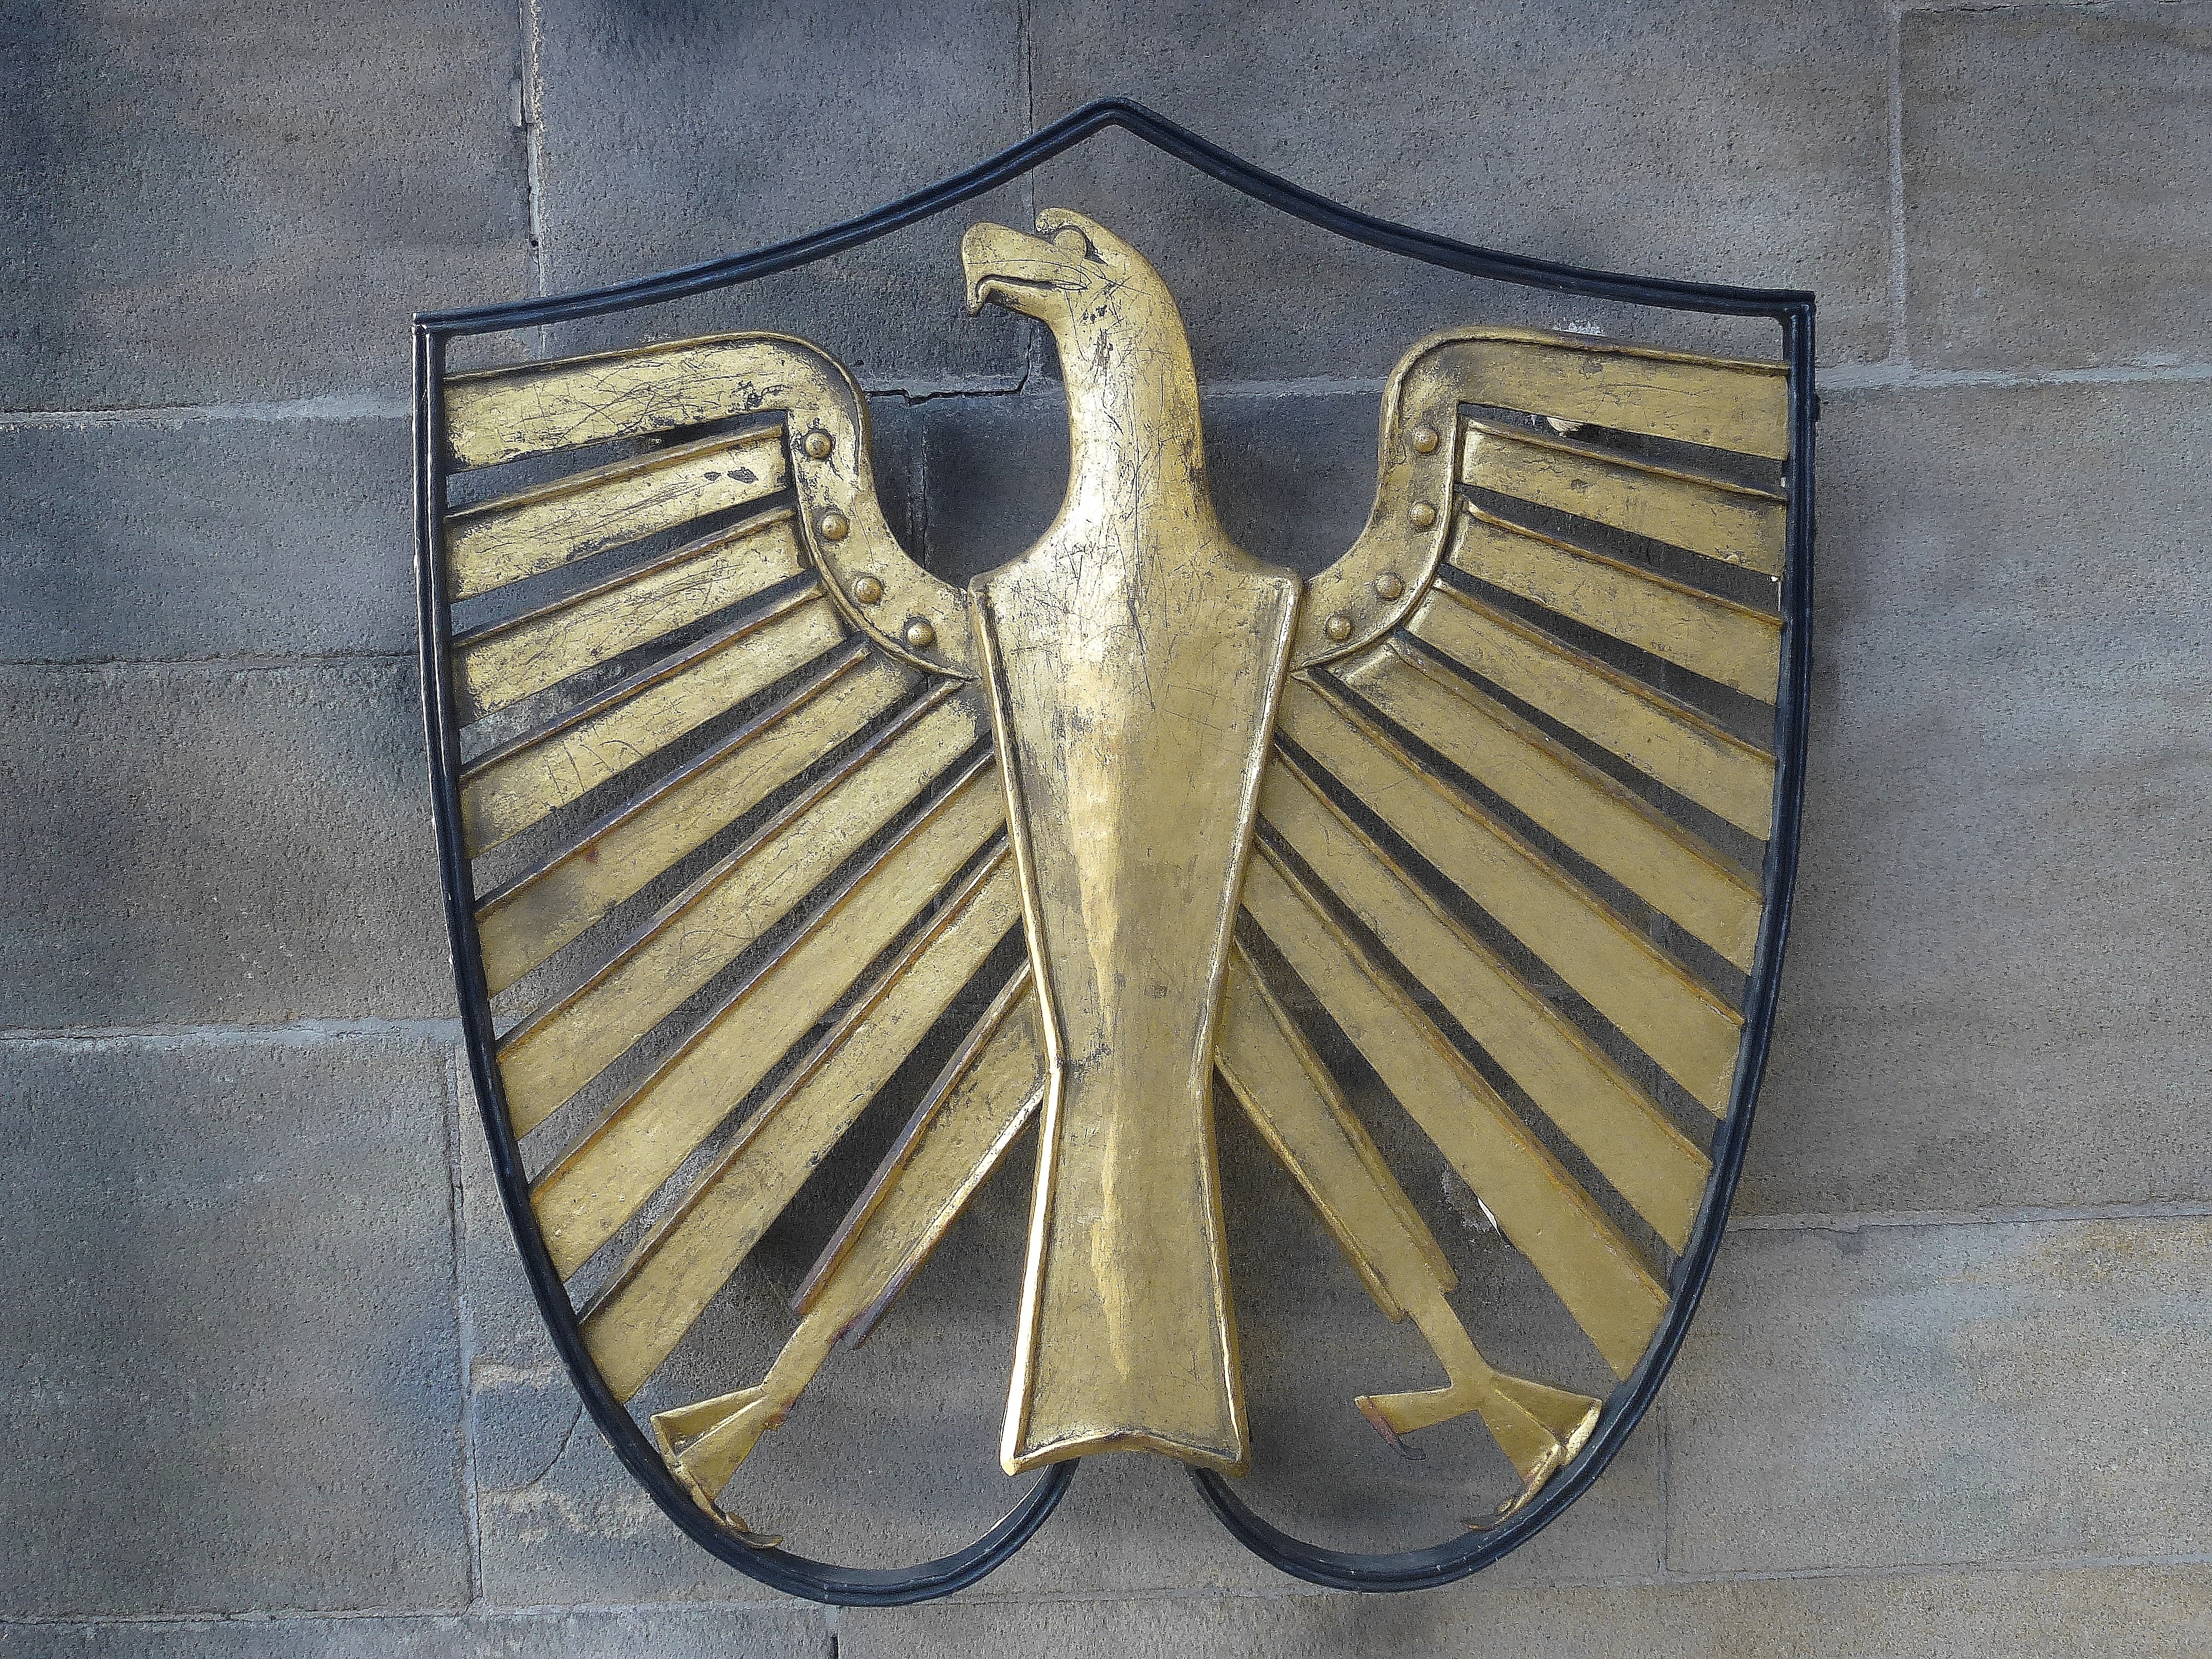
wing, city, symbol, weapon, germany, bonn, federal eagle, automotive exterior